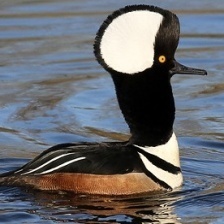
Species: HOODED MERGANSER
Scientific name: LOPHODYTES CUCULLATUS